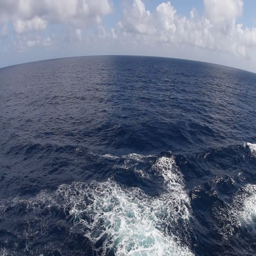
ocean waves in the deep blue sea .